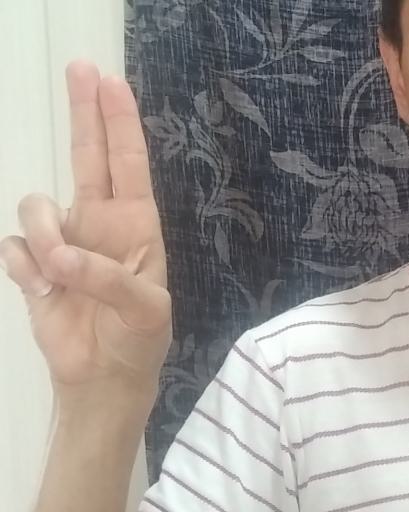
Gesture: two_up